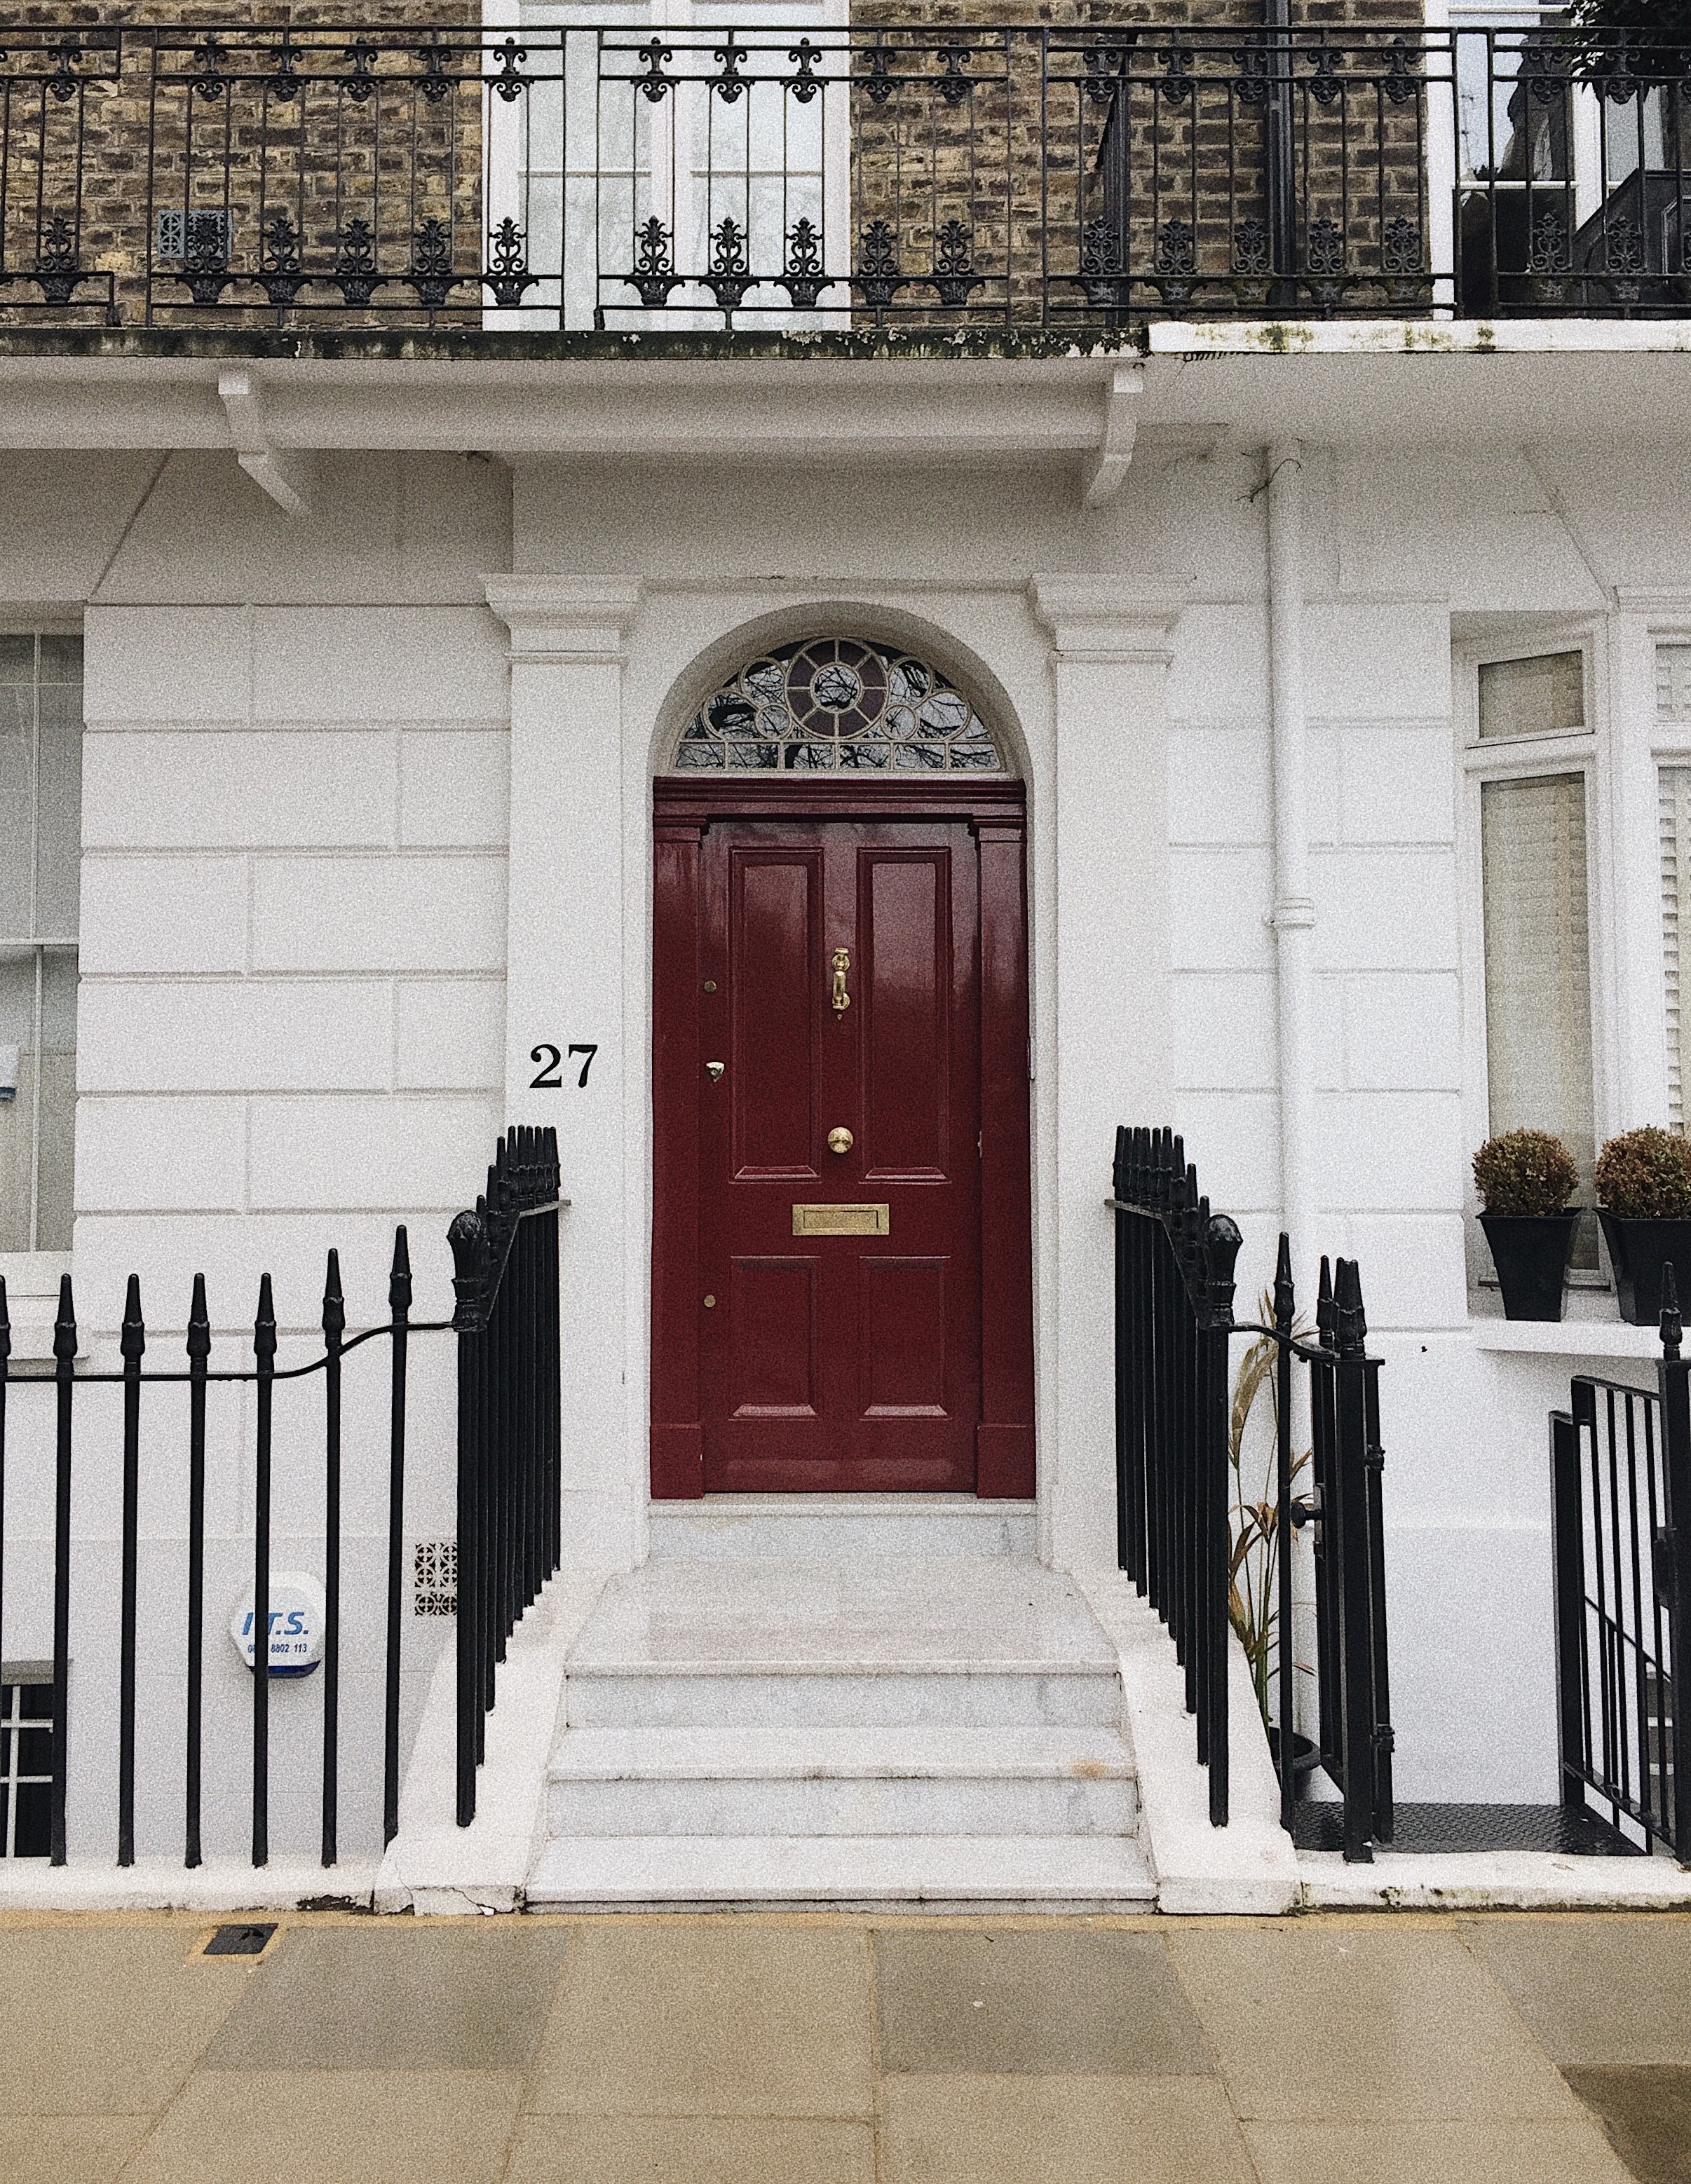
iron, property, door, gate, facade, home, building, window, arch, house, estate